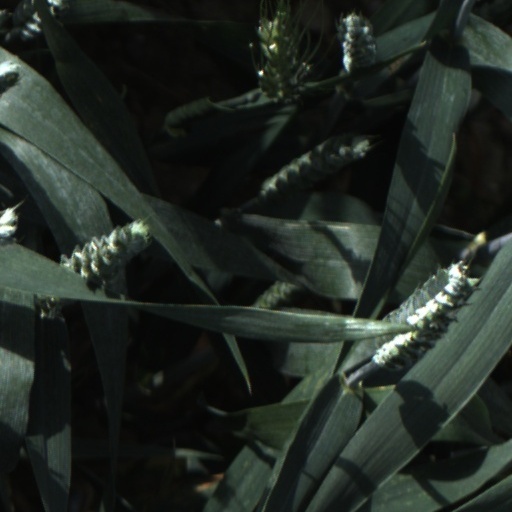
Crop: wheat